Bajo Nunatak

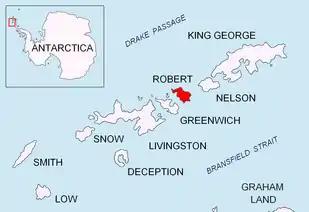
Location of Robert Island in the South Shetland Islands.

Bajo Nunatak is a conspicuous rocky peak rising to 210 m at the south edge of the ice cap of Robert Island in the South Shetland Islands, Antarctica. The nunatak surmounts Zahari Point to the southeast, Micalvi Cove to the east-southeast, and English Strait to the southwest.